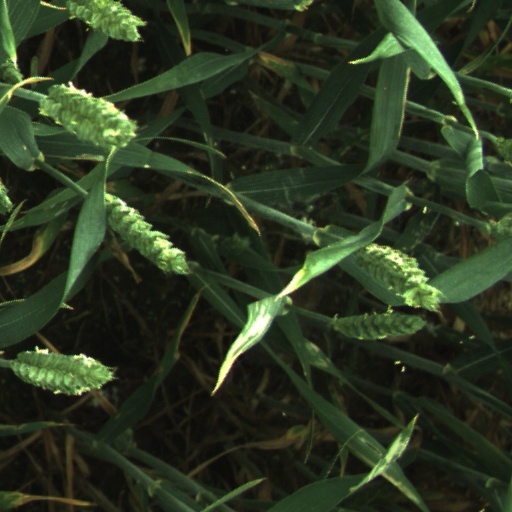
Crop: wheat